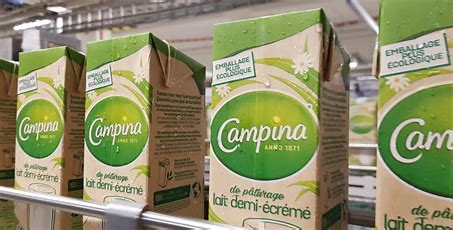
Label: cardboard